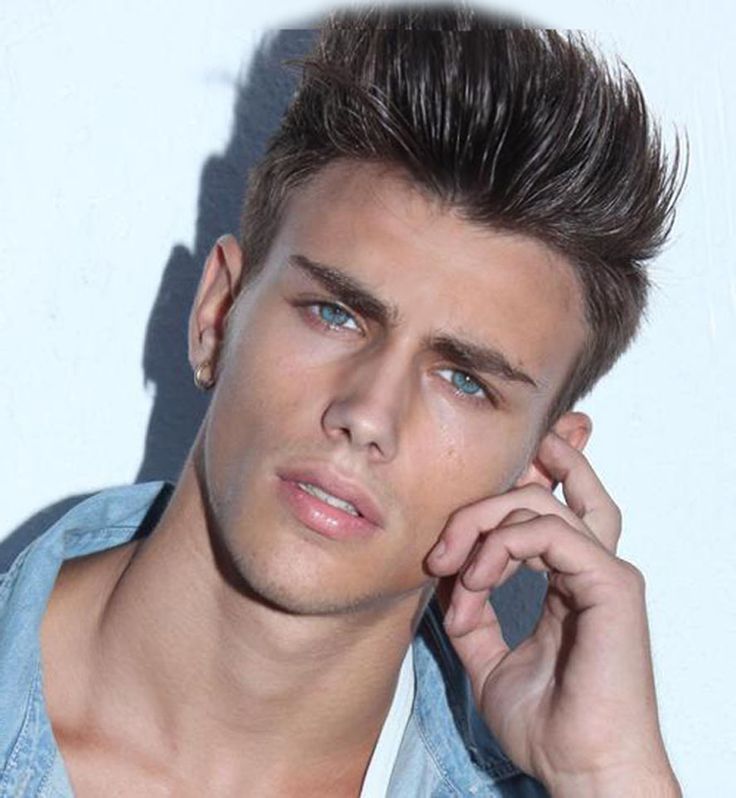
Portrait style: Real Portrait